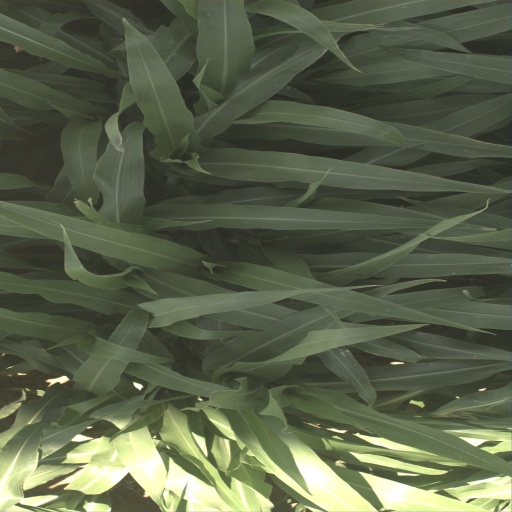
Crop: sorghum